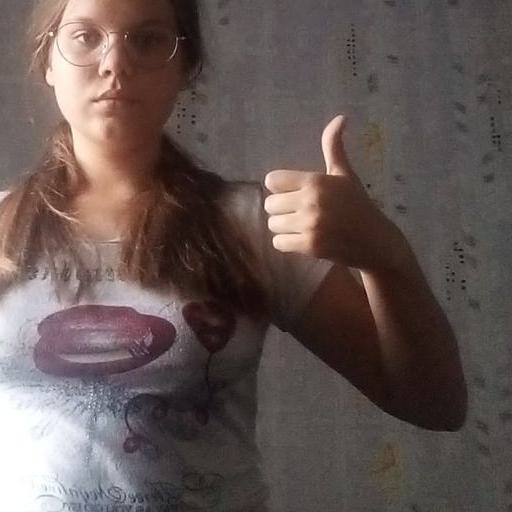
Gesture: like